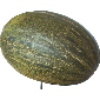
Label: melon_piel_de_sapo